Liskeard and Caradon Railway

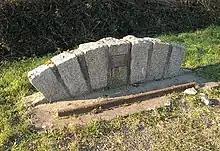
Railway memorial.

The Liskeard and Caradon Railway was a mineral railway in Cornwall, in the United Kingdom, which opened in 1844. It was built to carry the ores of copper and tin, and also granite, from their sources on Caradon Hill down to Moorswater for onward transport to market by way of Looe Harbour and coastal shipping. At first this was on the Liskeard and Looe Union Canal and later on the parallel Liskeard and Looe Railway.